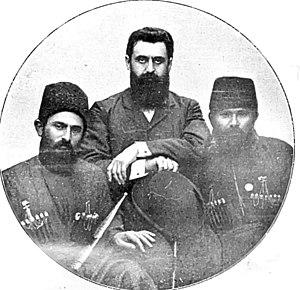
Les Juifs des montagnes habitent principalement le versant nord du Caucase oriental : leur population est surtout concentrée au Daghestan. Ils sont aussi appelés Juifs Juvuro, Juifs Juhuro, Juifs de la montagne ou encore Juifs caucasiens, mais ce dernier terme a un sens plus large car il inclut les Juifs géorgiens et les ashkénazes vivant au Caucase, notamment à Batoum, Tbilissi et Bakou.